Belle Époque

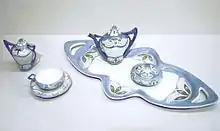
"Art Nouveau" style coffee service in Meissen Porcelain, by Theodor Grust, 1902

Those who were able to benefit from the prosperity of the era were drawn towards new forms of light entertainment during the Belle Époque, and the Parisian bourgeoisie, or the successful industrialists called the "nouveaux riches", became increasingly influenced by the habits and fads of the city's elite social class, known popularly as "Tout-Paris" ("all of Paris", or "everyone in Paris"). The Casino de Paris opened in 1890. For Paris's less affluent public, entertainment was provided by cabarets, bistros and music halls.